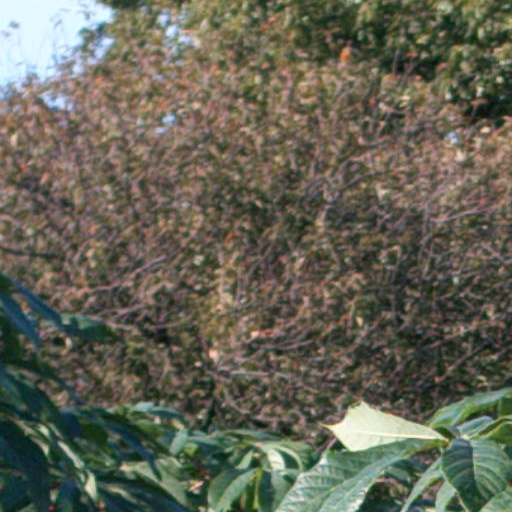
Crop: cassava